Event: Nepal Earthquake
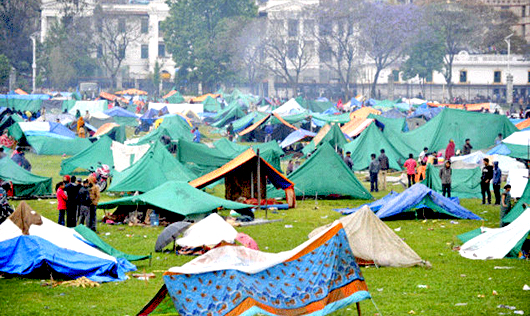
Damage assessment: no_damage